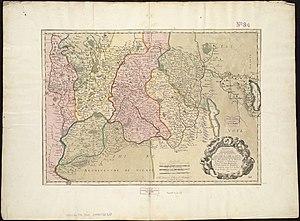
Le Valromey est à la fois une région historique et une vallée de France, qui au sein du Bugey, participe à la transition entre Haut-Bugey et Bas-Bugey ; elle est drainée par le Séran.
Haut Valromey est, depuis le 1ᵉʳ janvier 2016, une commune nouvelle française résultant de la fusion des communes du Grand-Abergement, d'Hotonnes, du Petit-Abergement et de Songieu, situées dans le département de l’Ain, en région Auvergne-Rhône-Alpes.
Hotonnes est une ancienne commune française, intégrée avec Le Grand-Abergement, Le Petit-Abergement et Songieu au Haut-Valromey situé dans le département de l'Ain en région Auvergne-Rhône-Alpes.